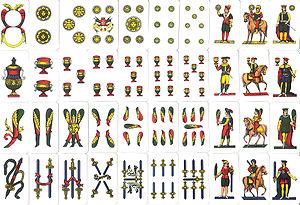
Le Truc y flou est un jeu de cartes d'origine aragonaise, qui se joue principalement dans la vallée d'Aure et du Louron. On peut le rapprocher du jeu de l'aluette, de la brisca, ou du Mus.
Les cartes à jouer apparaissent en Italie dans la deuxième moitié du XIVᵉ siècle ; leur présence est attestée à Florence dès 1377. Les cartes à jouer d'Italie possèdent de nombreuses variations régionales, tant dans les enseignes et l'aspect graphique des cartes que dans leur nombre. Globalement, les styles se répartissent en quatre grandes catégories :